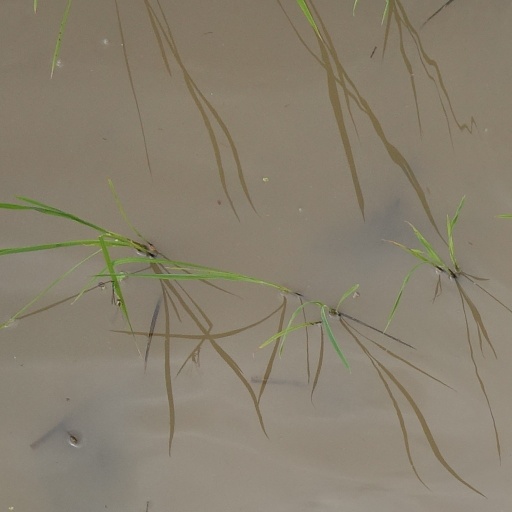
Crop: rice